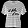
Label: T - shirt / top